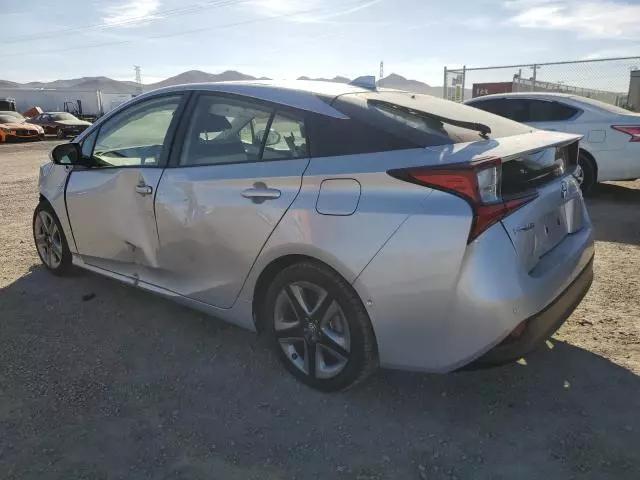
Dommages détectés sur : porte avant gauche, porte arrière gauche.
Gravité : mineur